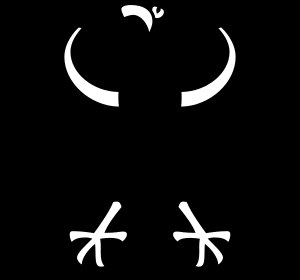
Forbundskansler (Tyskland)
Den tyske regerings emblem
"Forbundskansleren, eller på tysk ""Der Bundeskanzler"", er navnet på den tyske regeringschef. Den tyske regeringsleder vælges lige som den danske af et flertal i parlamentet. Han eller hun, udpeger ministre og fastlægger regeringens politiske linje. Selv om Forbundspræsidenten formelt er statsoverhoved, så er forbundskansleren den i realiteten mest magtfulde politiker i Tyskland.